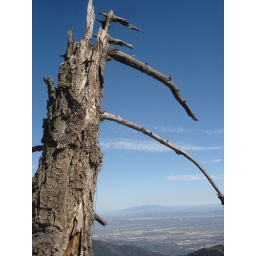
tree over los angeles forest